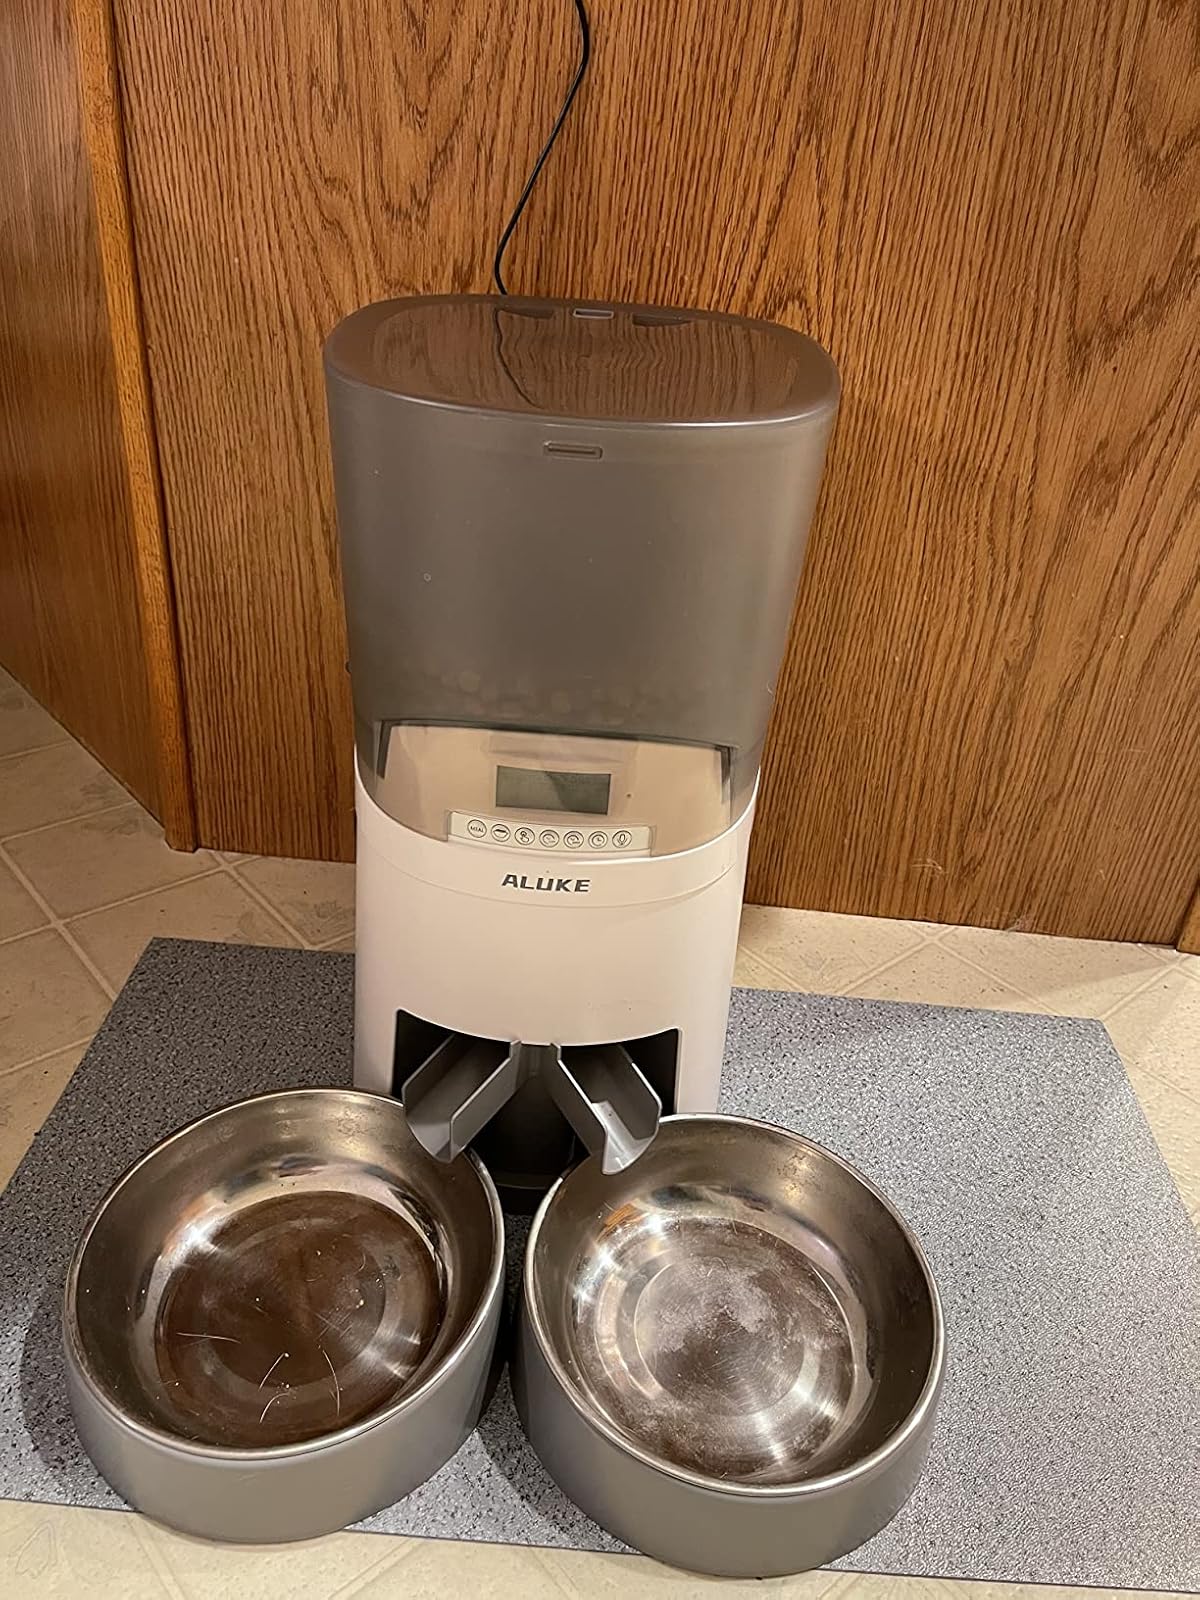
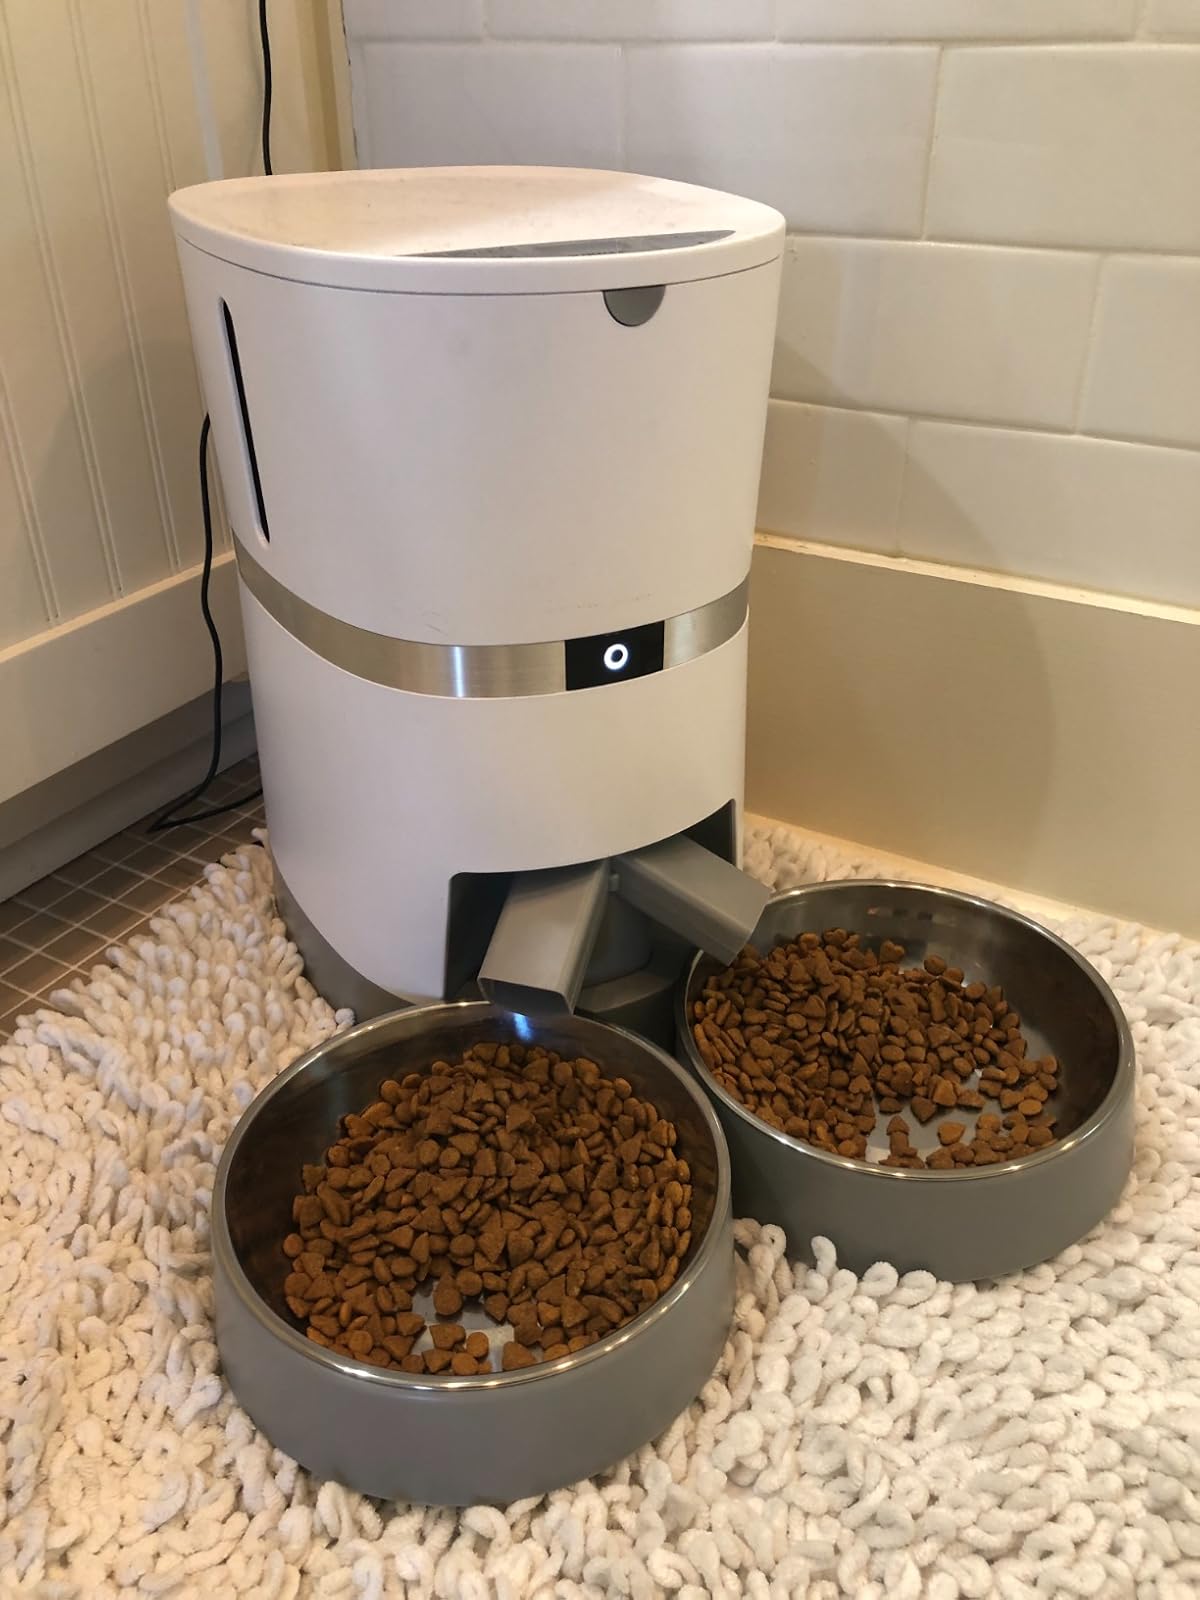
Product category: items_feeder
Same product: no